Jean Muir

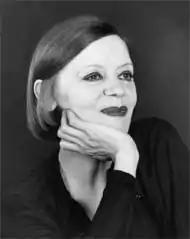

Jean Muir was born in London, the daughter of Cyril Muir, a draper's floor superintendent, and his wife, Phyllis Coy. Her father was an Aberdonian, and Muir would attribute her creative pragmatism and self-discipline to this Scottish ancestry. Her parents separated while she was still a child, and she and her brother Christopher were brought up in Bedford by their mother.